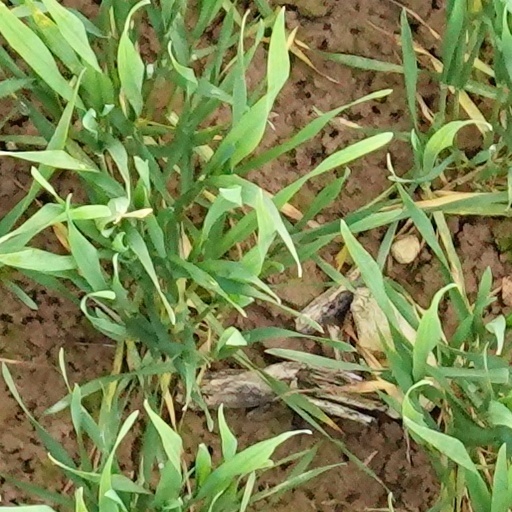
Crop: wheat